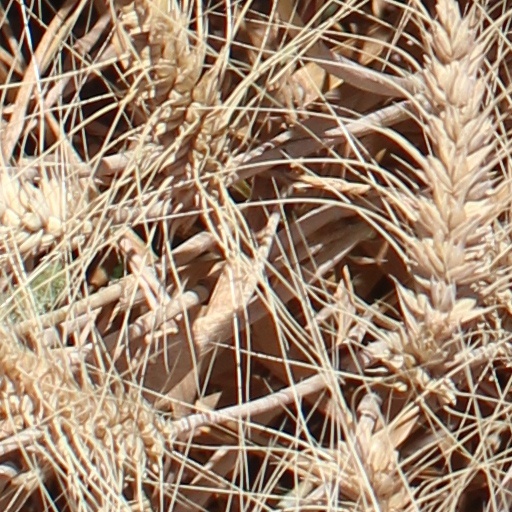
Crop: wheat